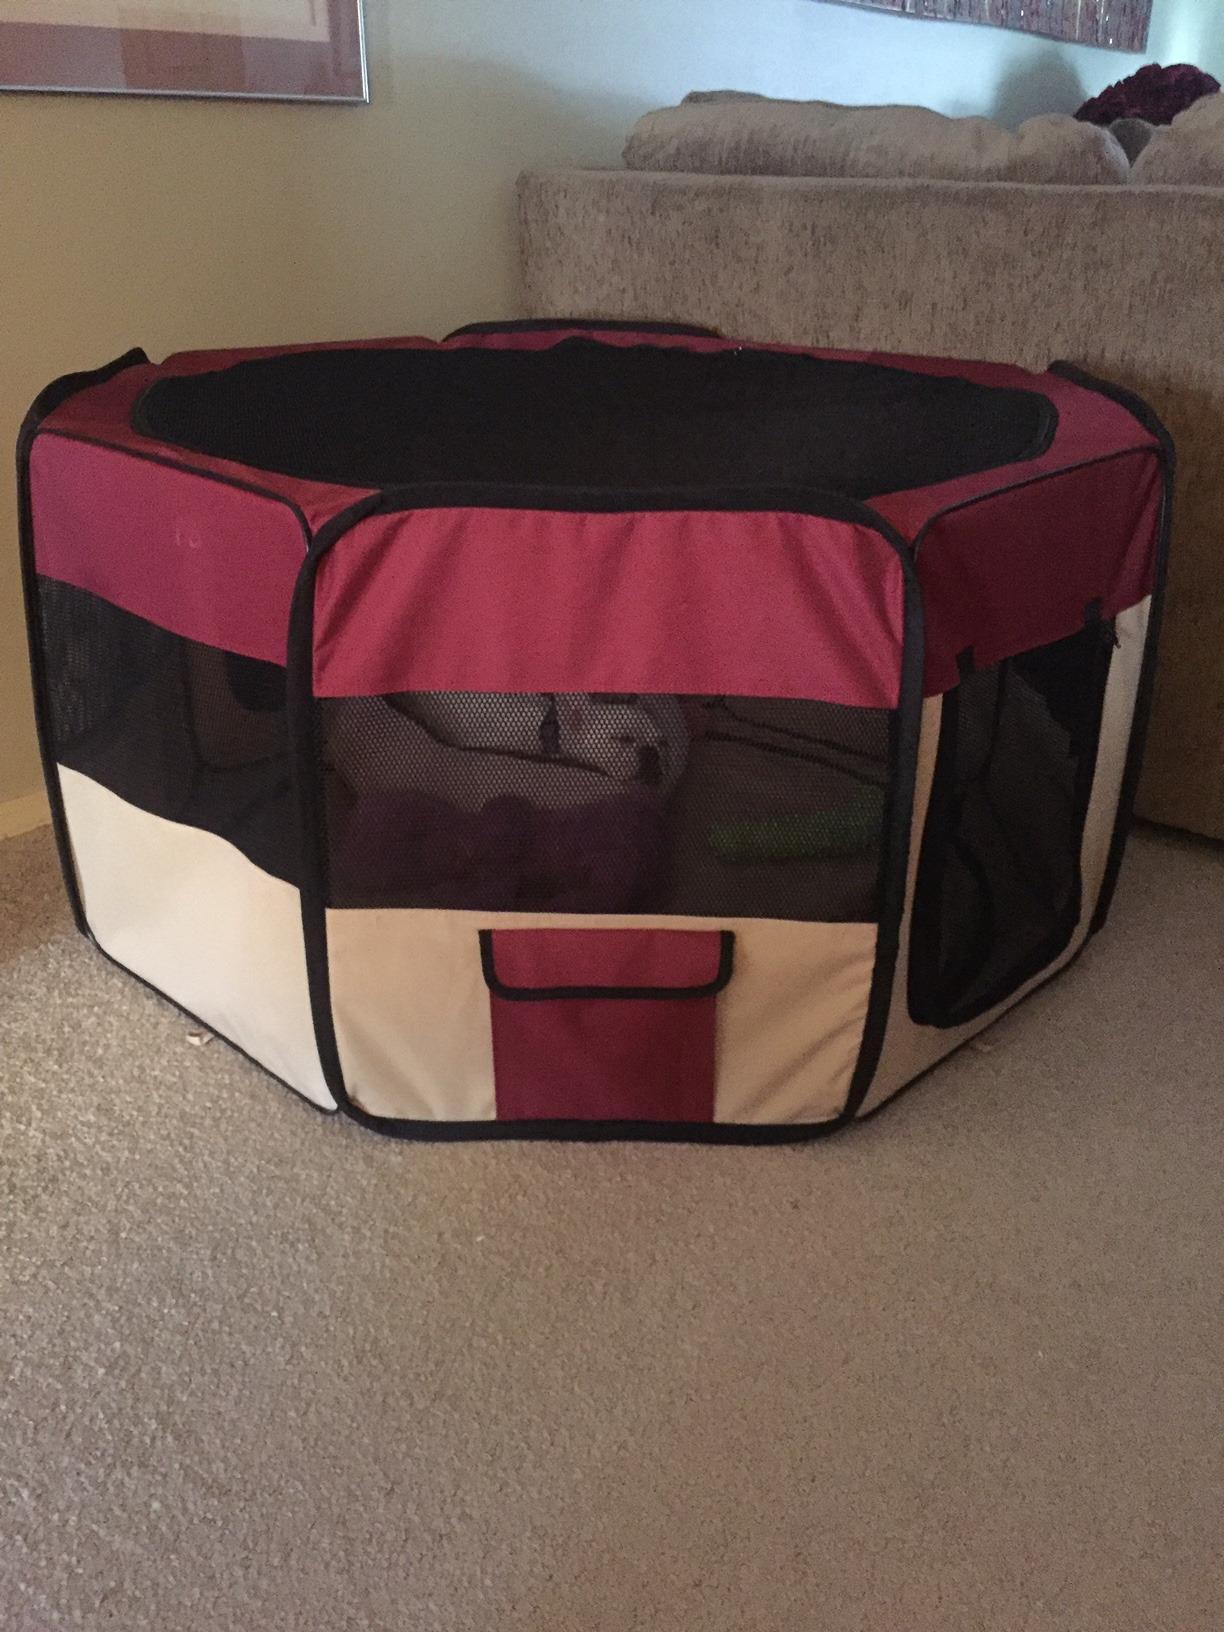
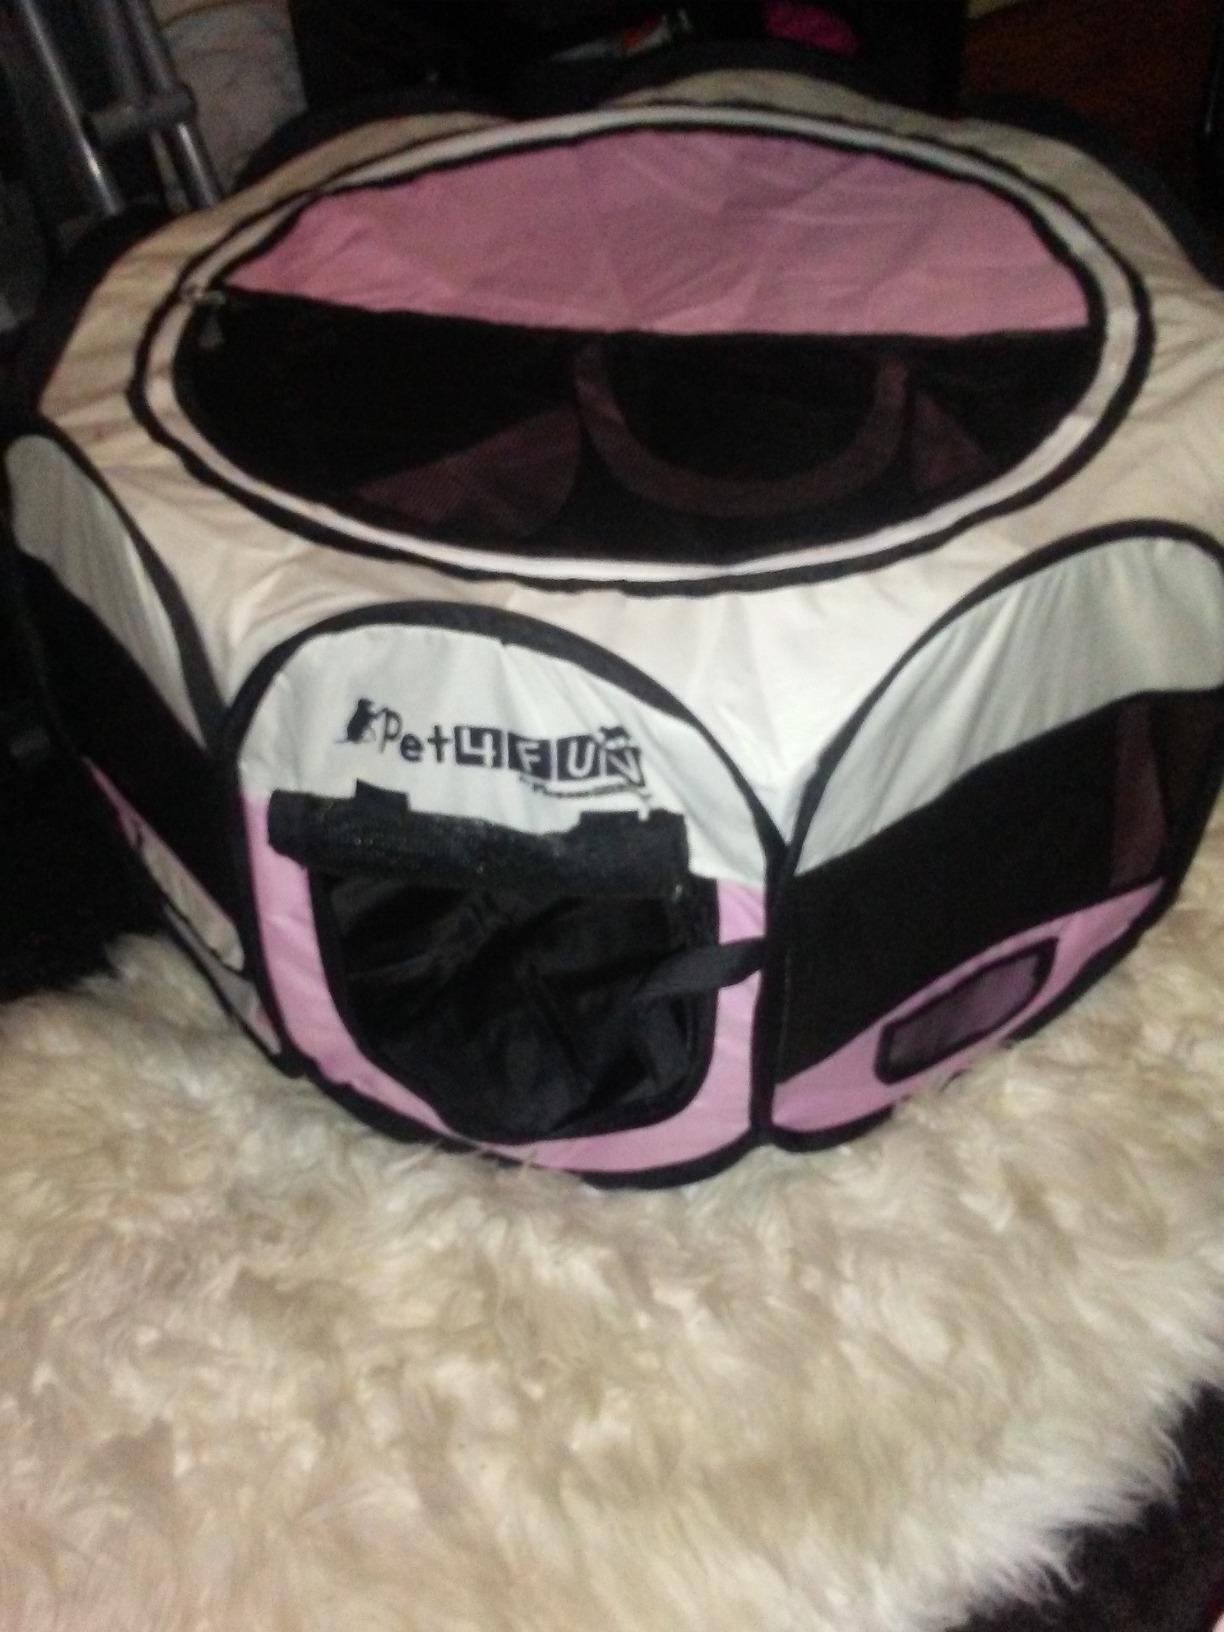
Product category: items_kennel
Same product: no